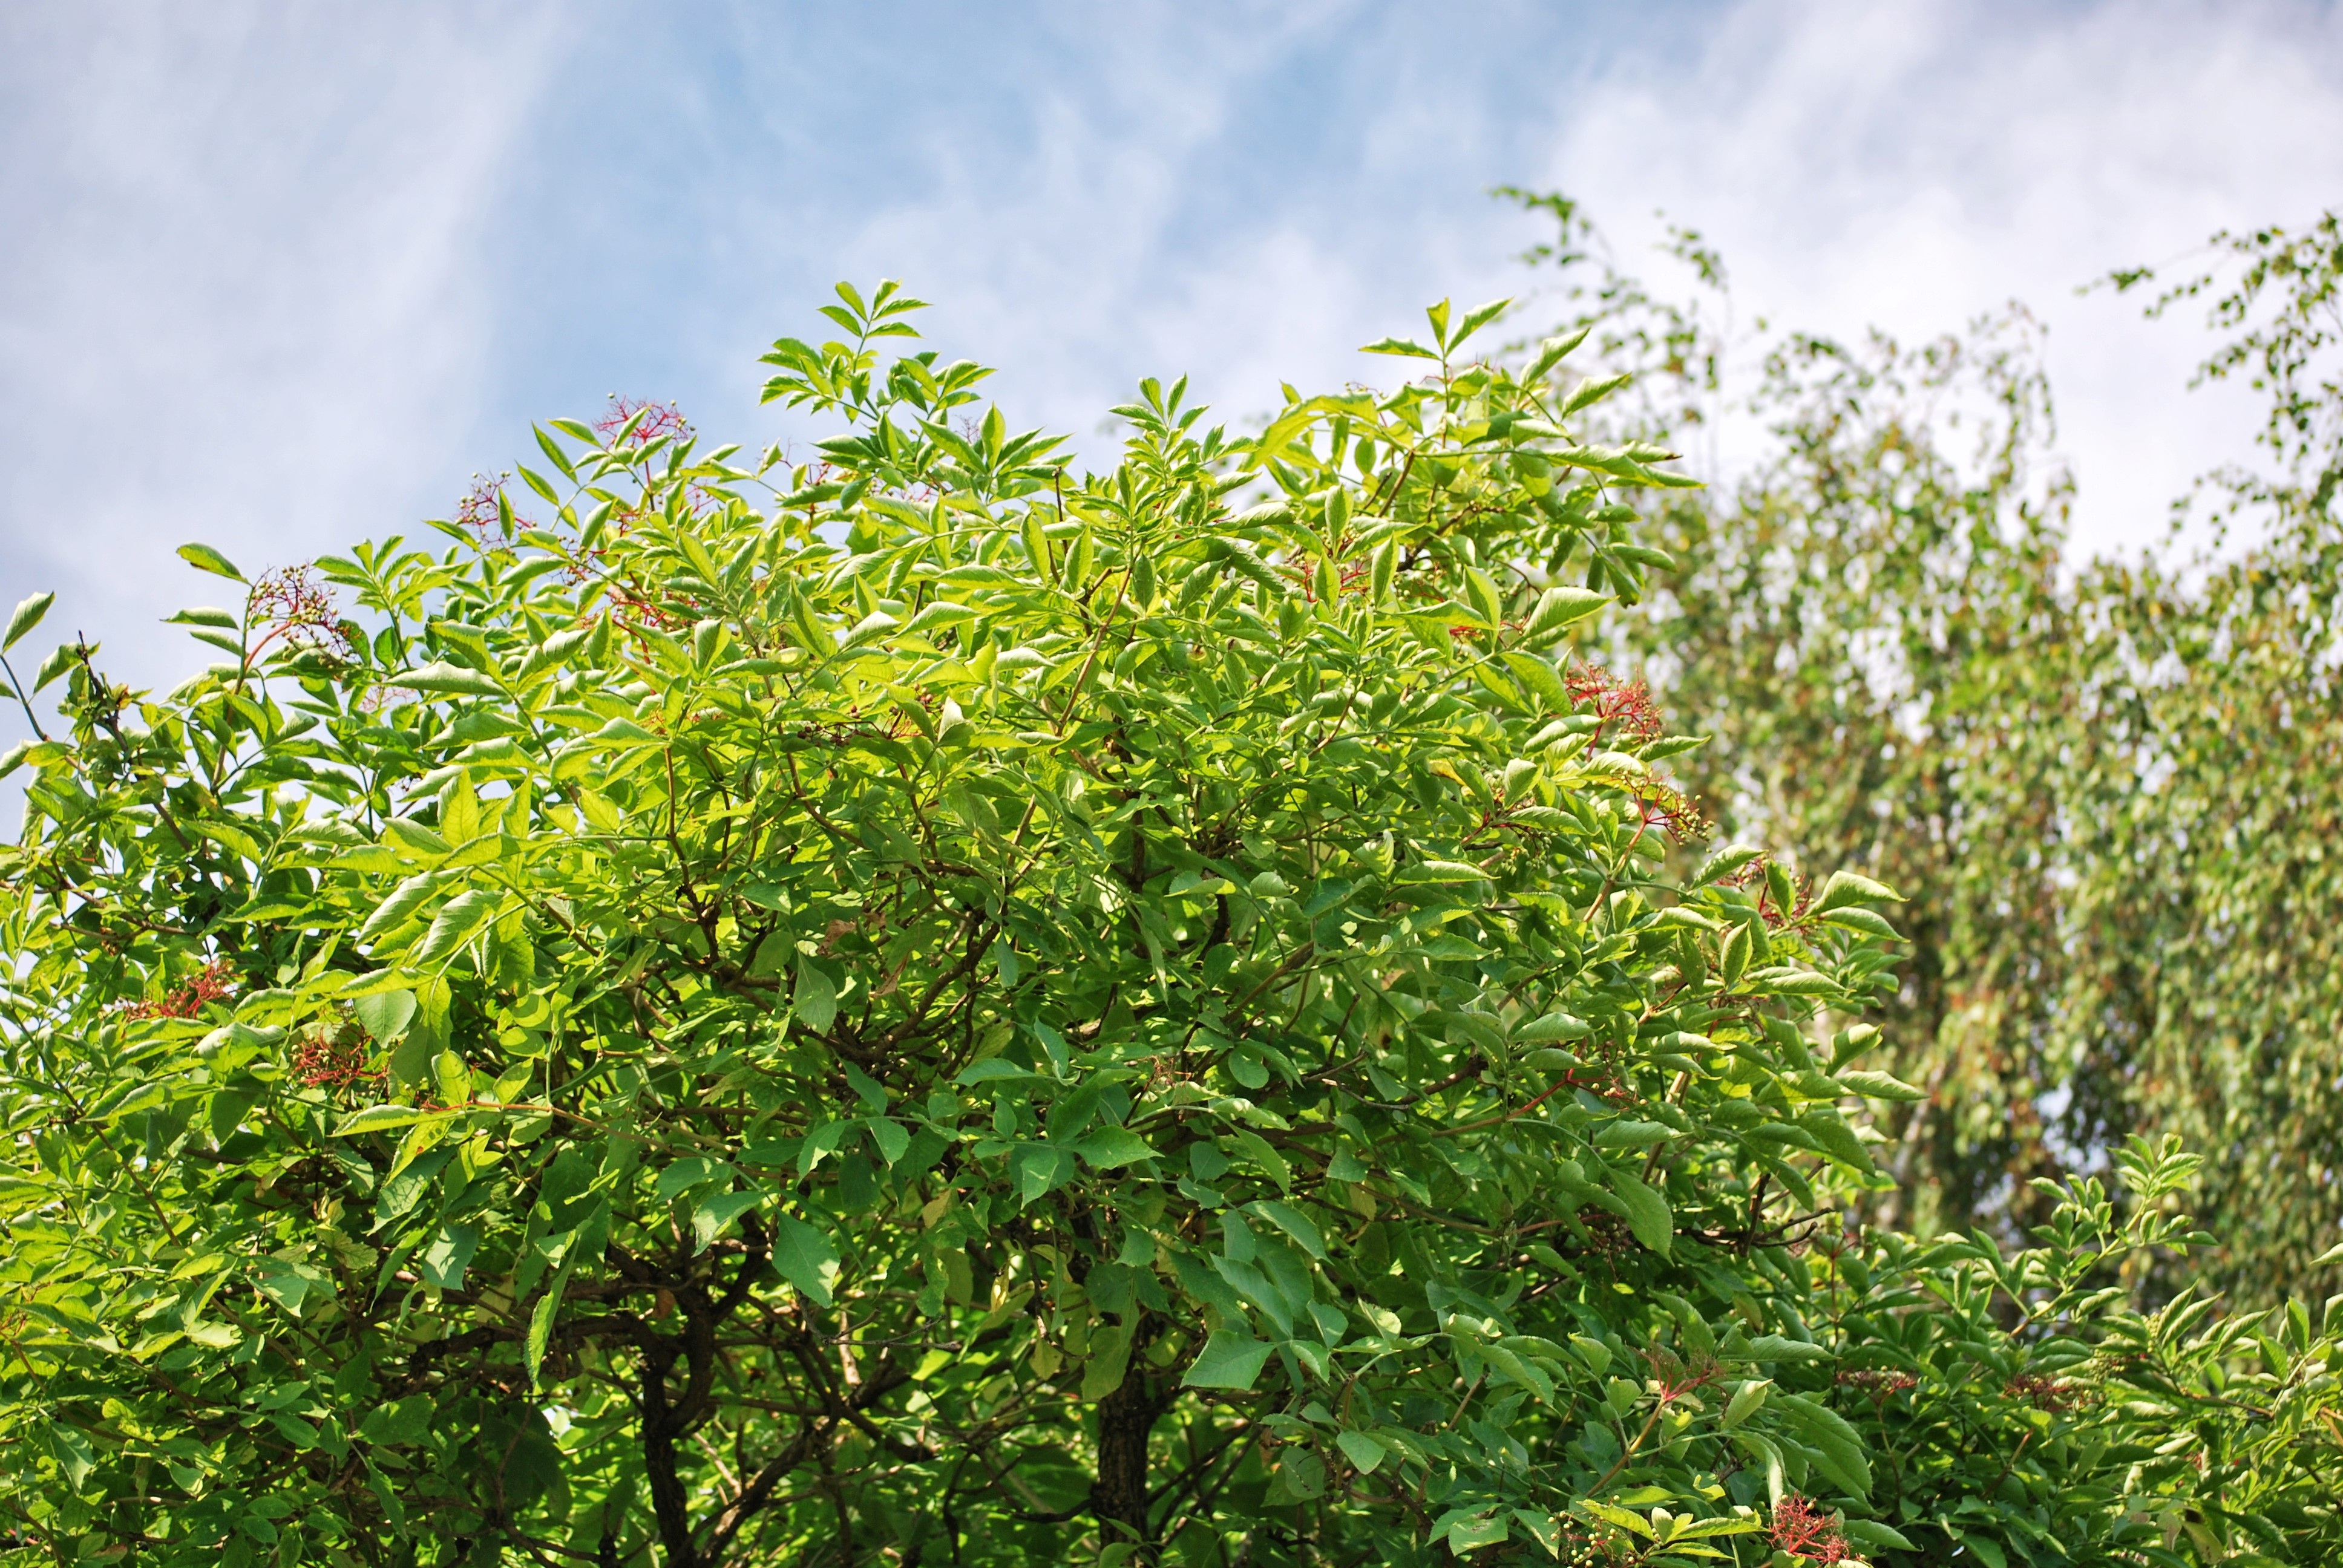
tree, nature, plant, fruit, leaf, flower, summer, foliage, food, green, produce, evergreen, flora, shrub, flowering plant, woody plant, land plant